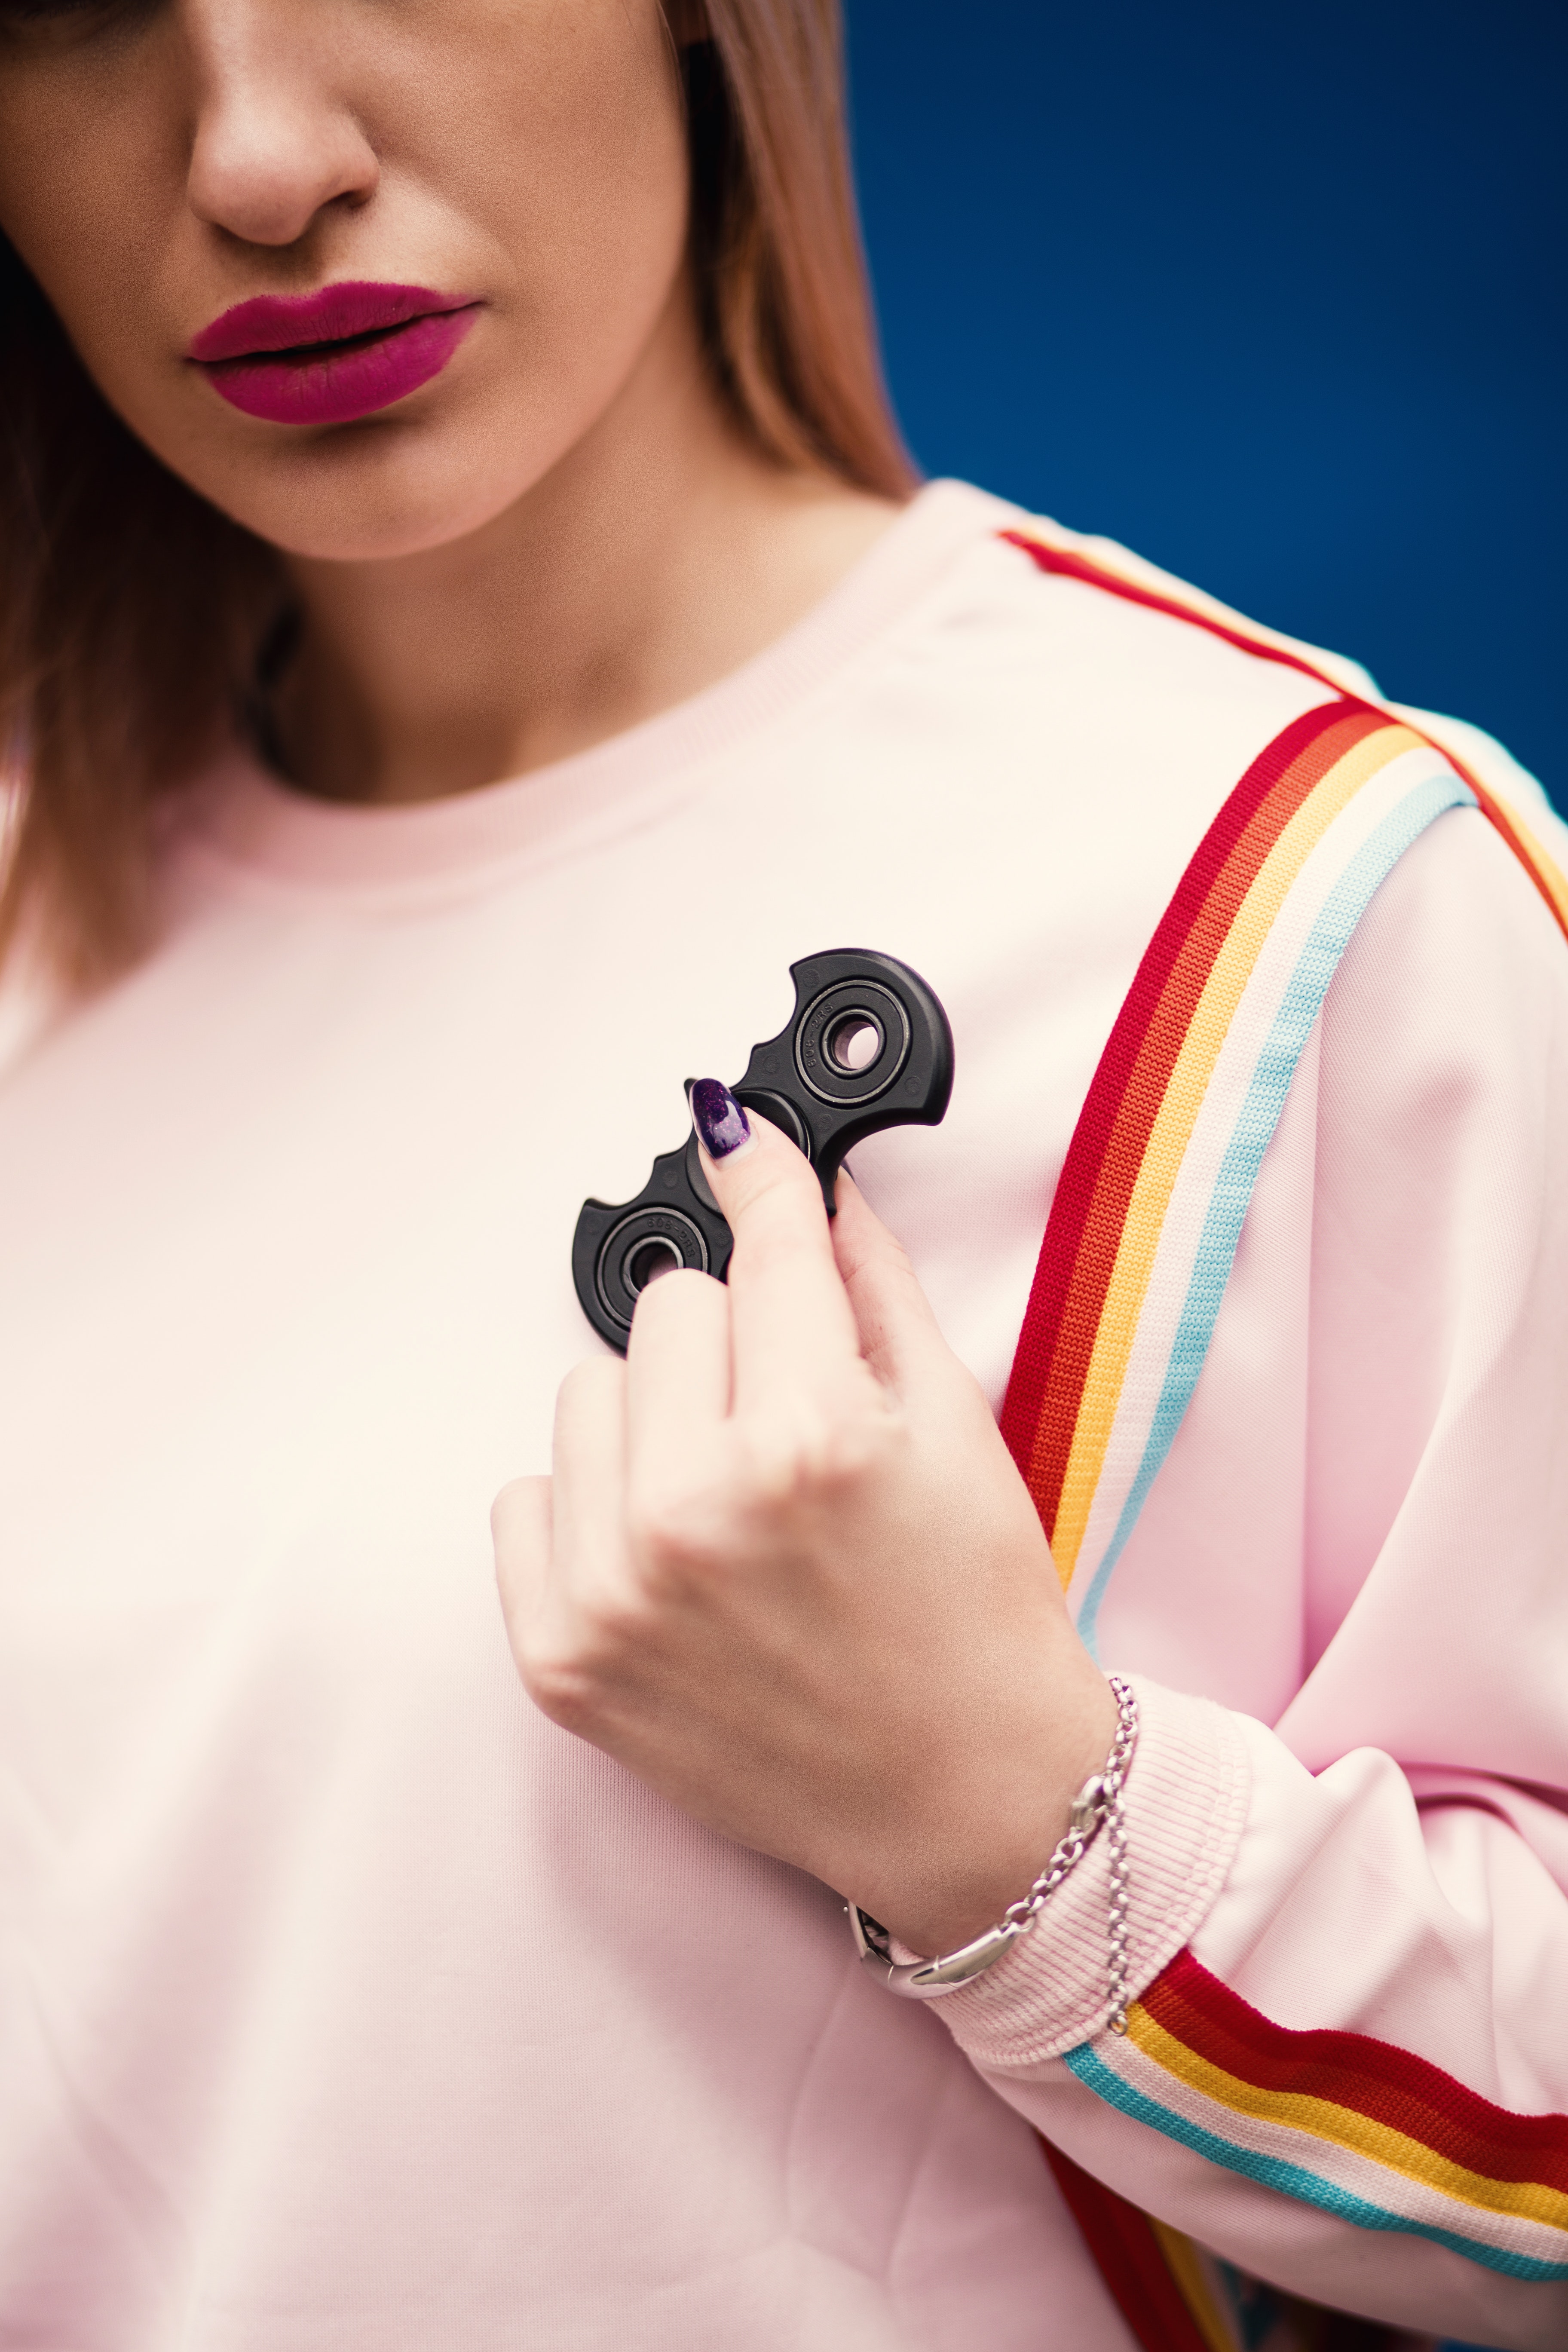
pink, skin, beauty, lip, fashion, shoulder, magenta, photography, hand, fashion accessory, neck, electronic device, finger, jewellery, t shirt, photo shoot, style